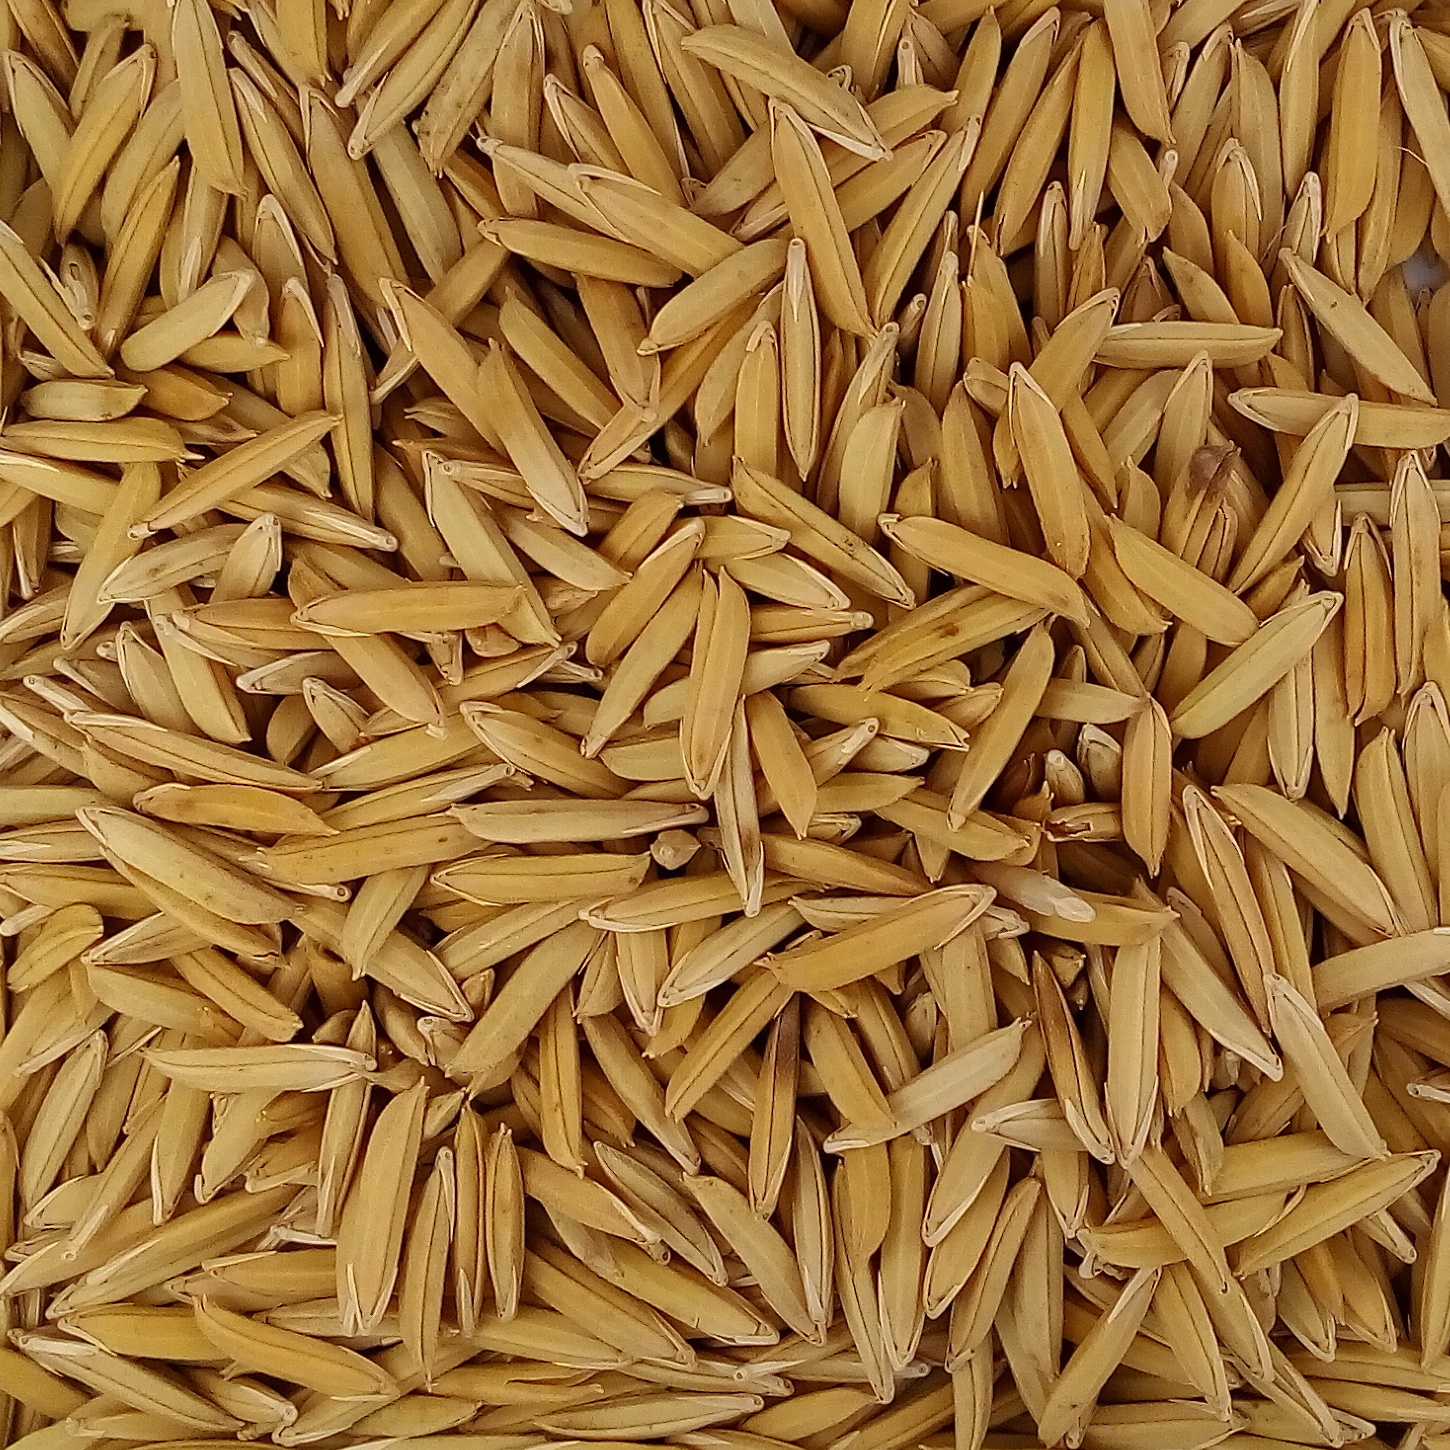
Rice seed variety: 1718